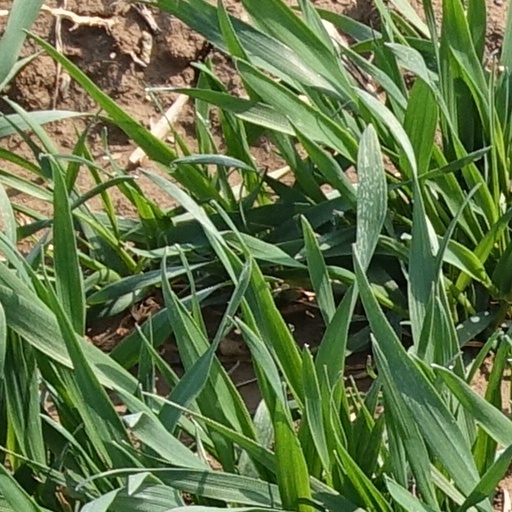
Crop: wheat